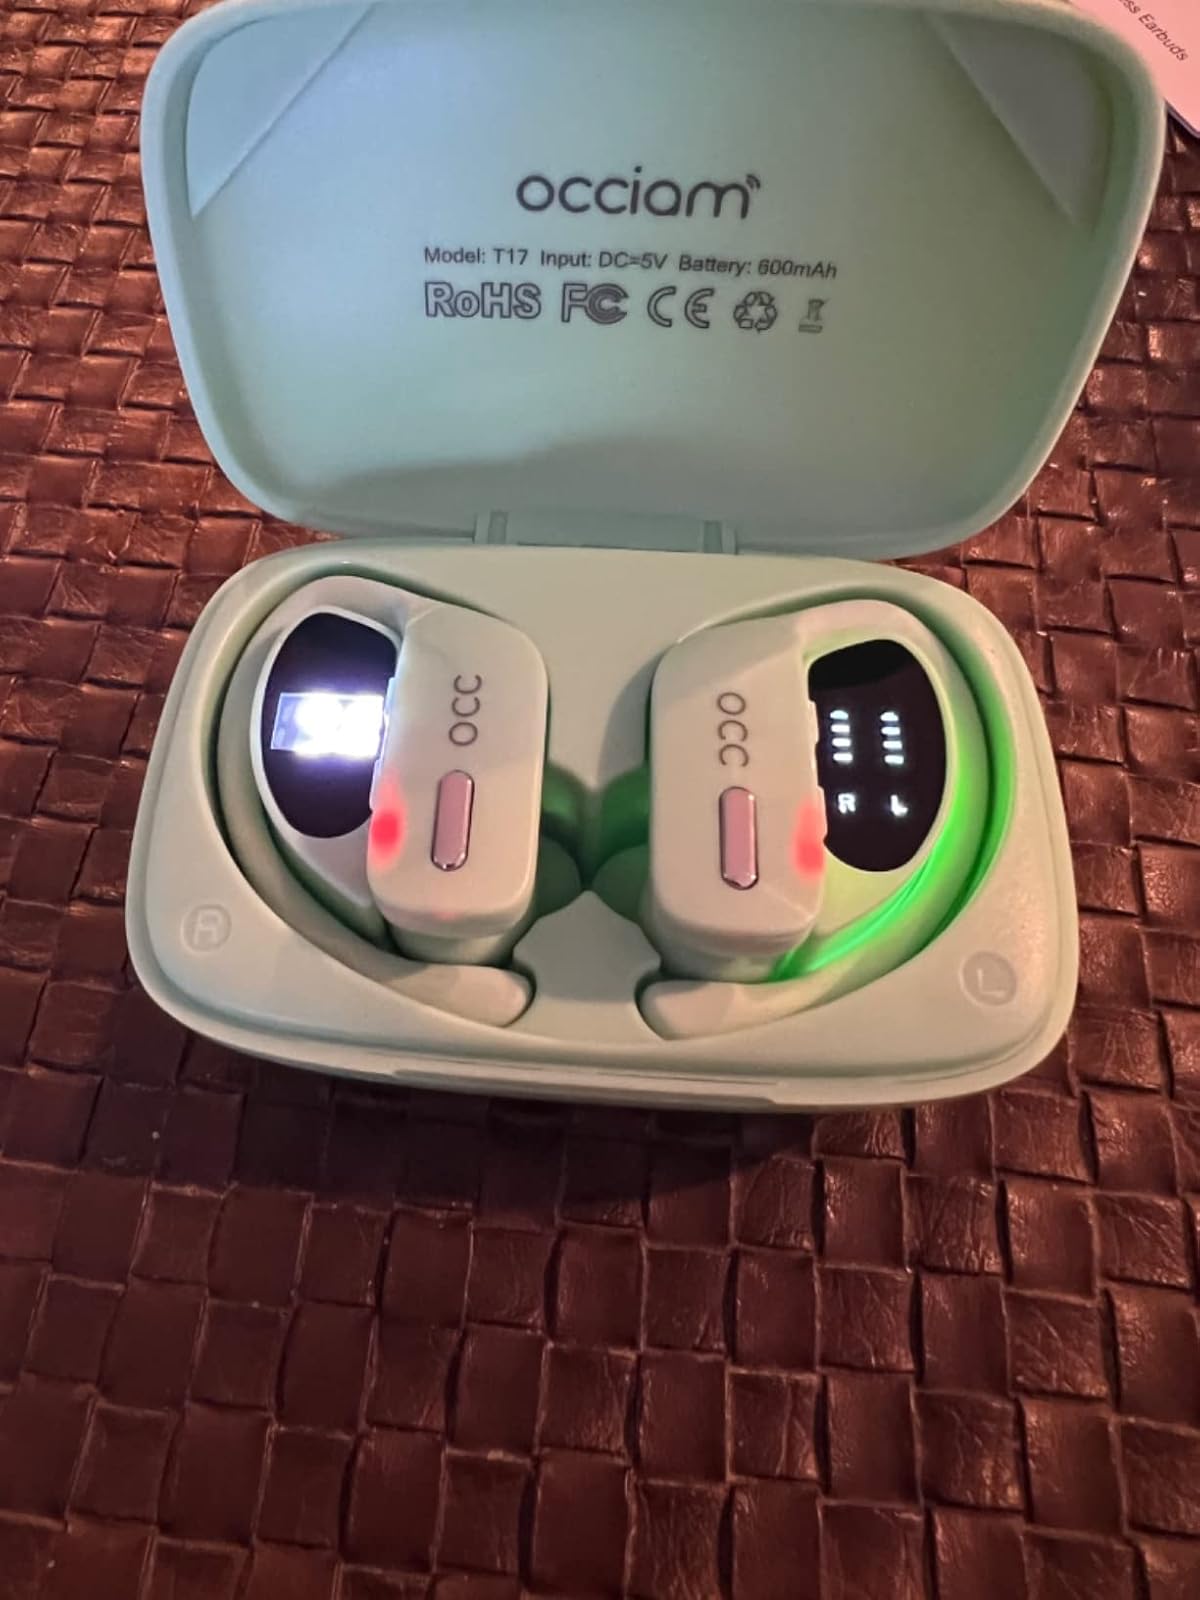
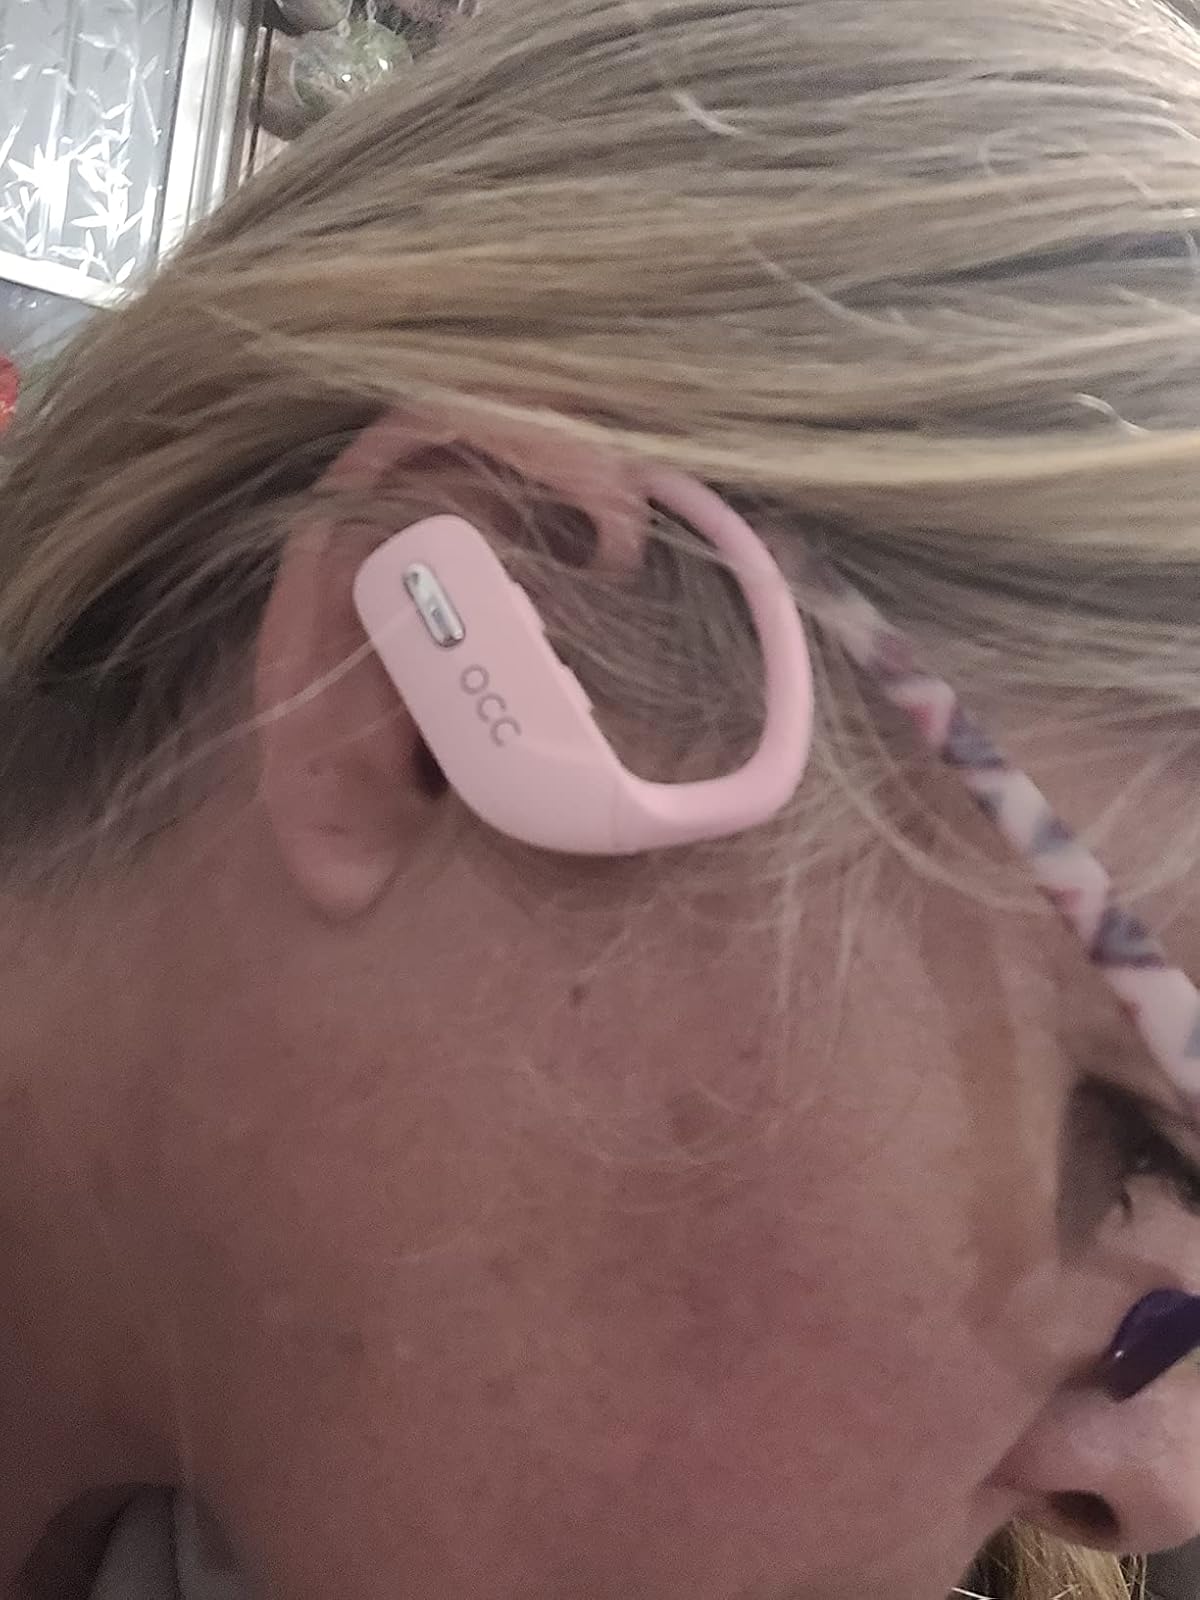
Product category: earbuds
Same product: no